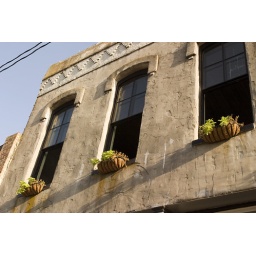
building on main street in Whitesboro, TX